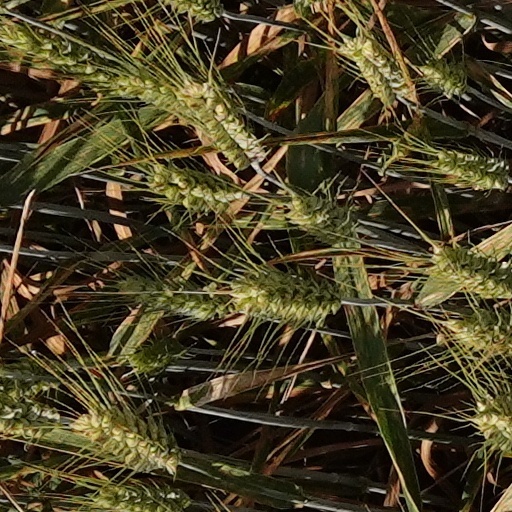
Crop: wheat